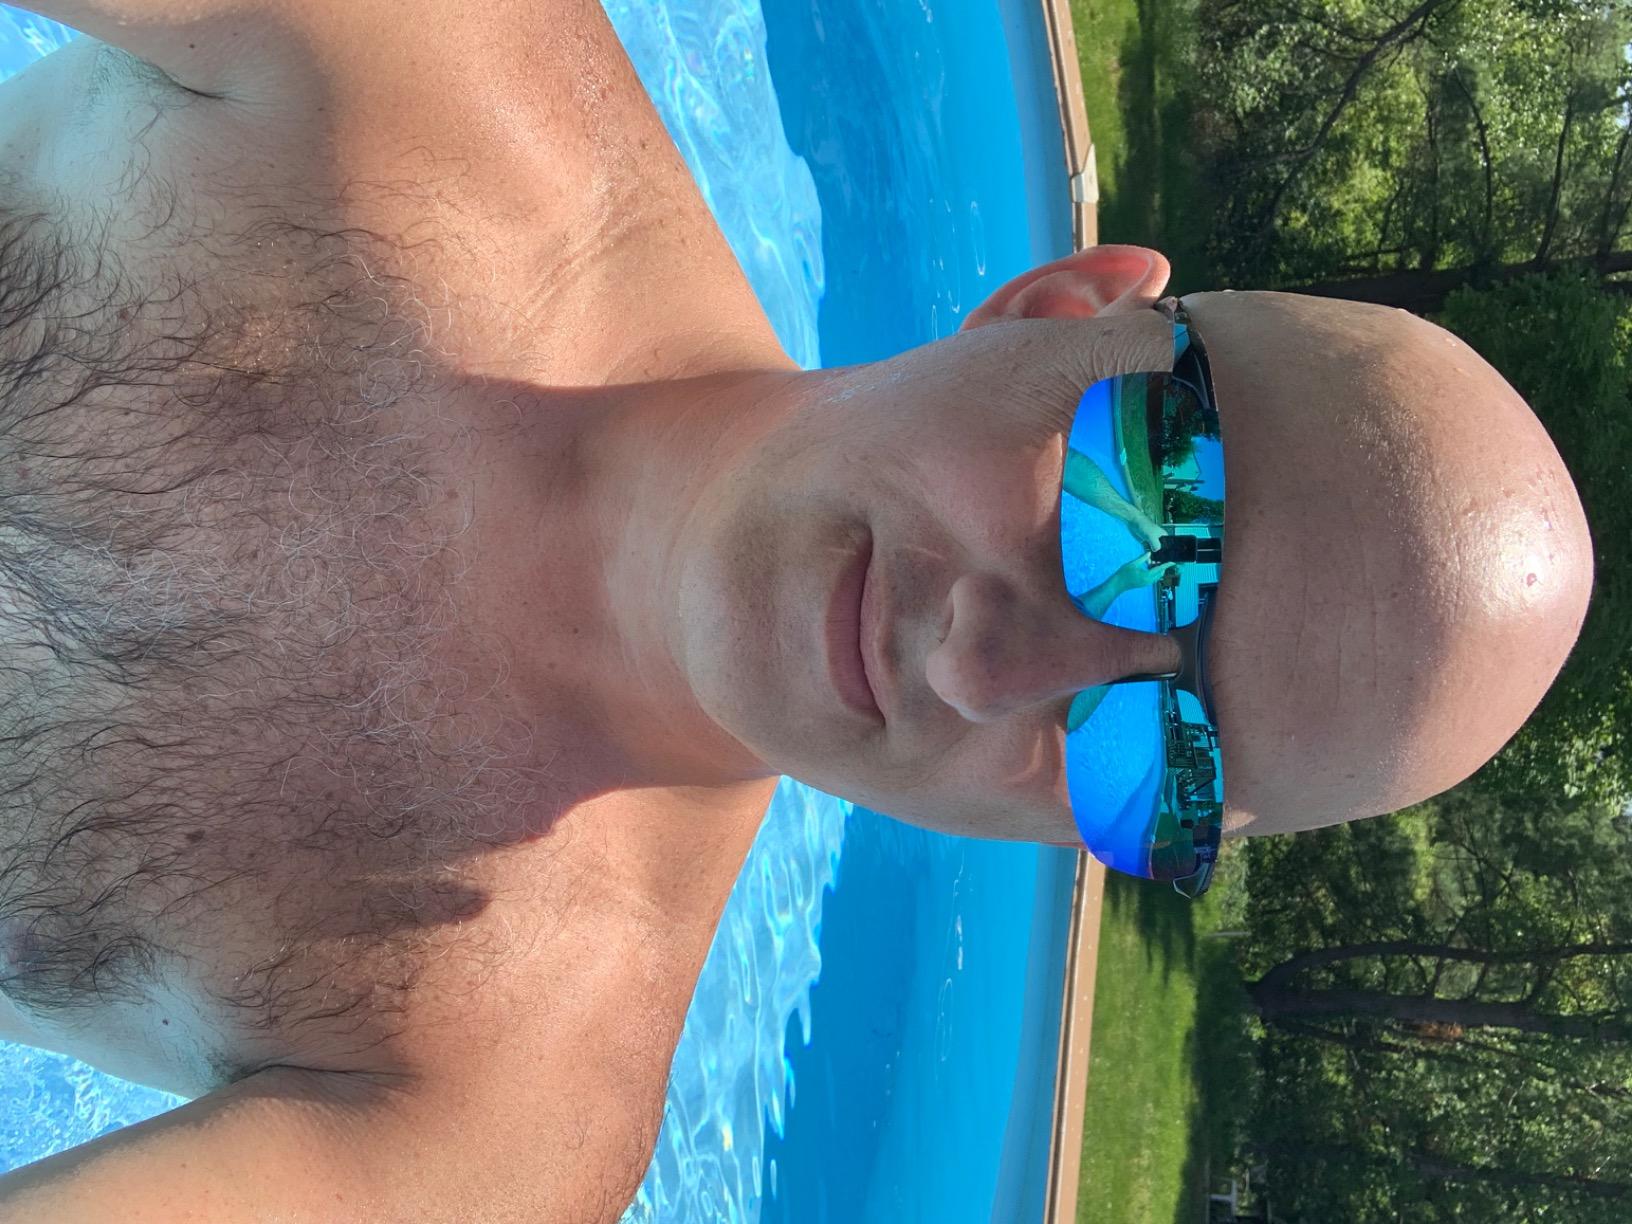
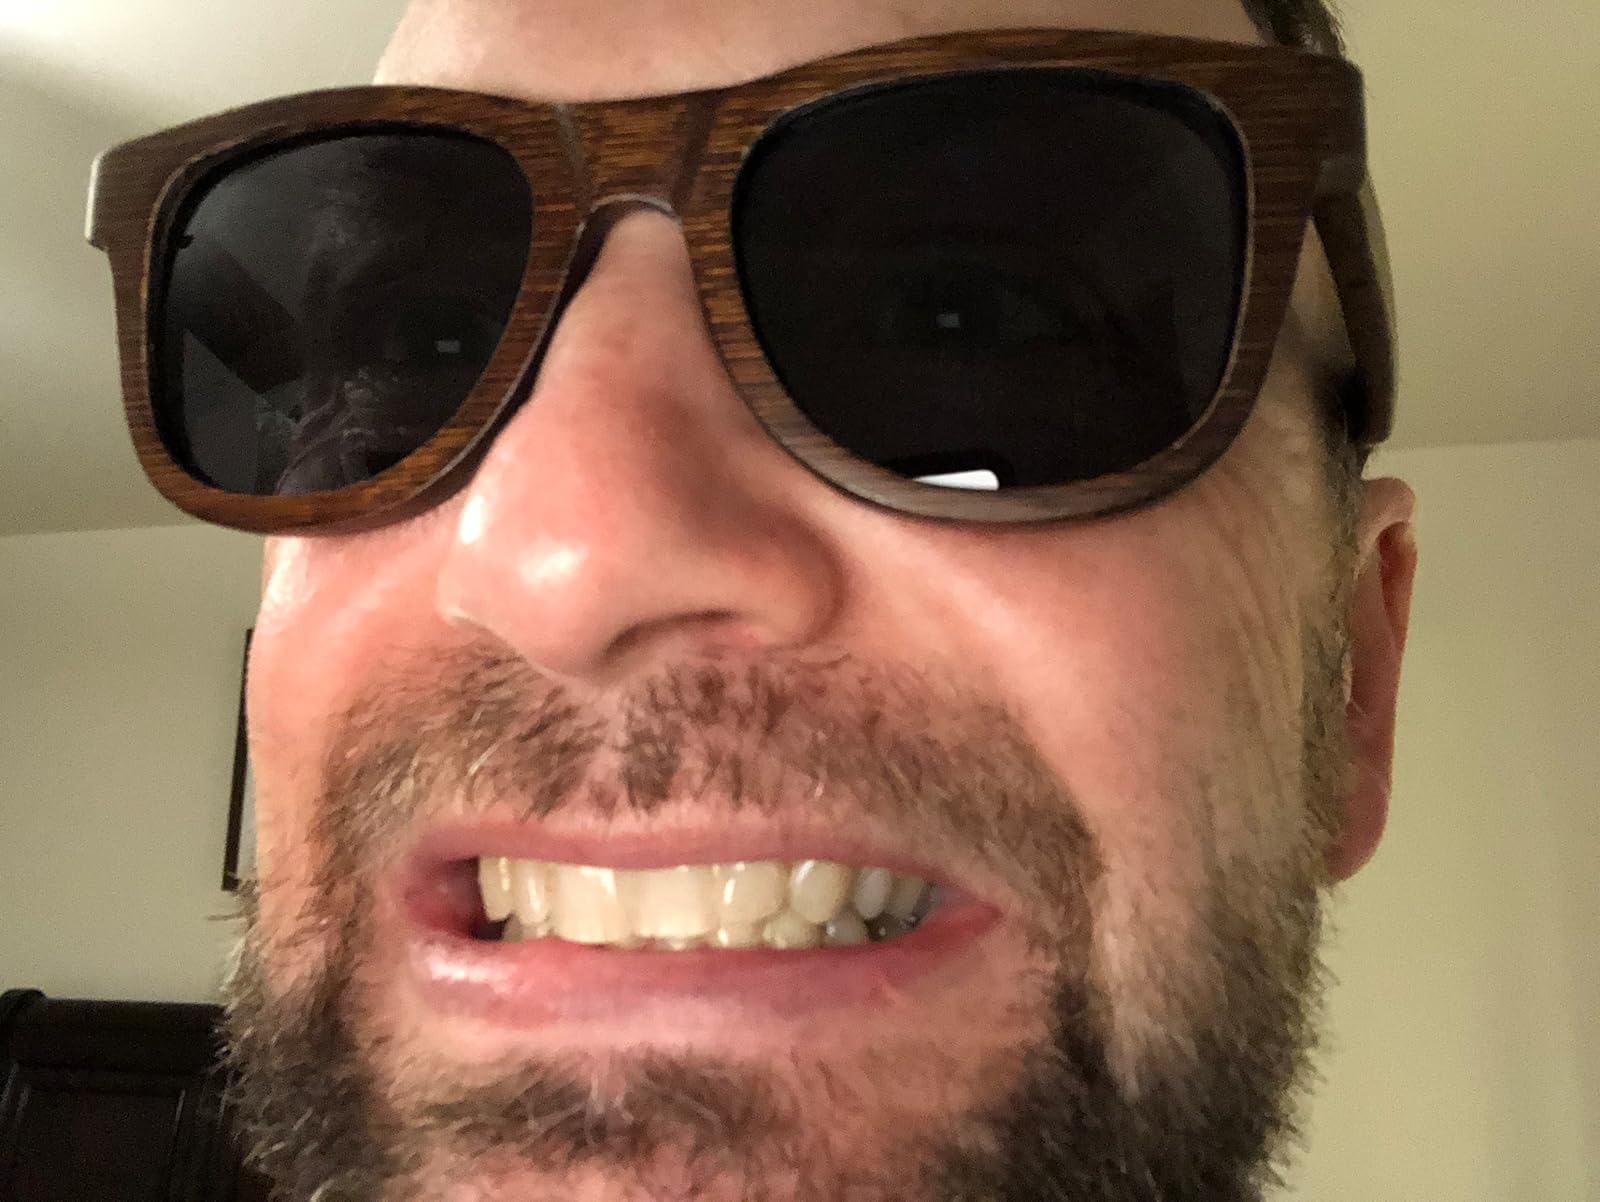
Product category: accessories_sunglasses
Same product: no